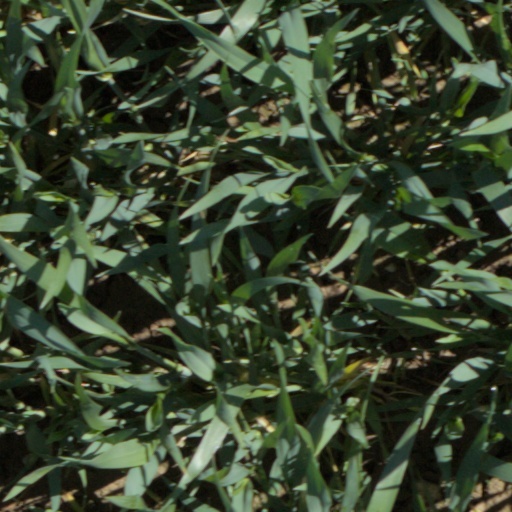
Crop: wheat